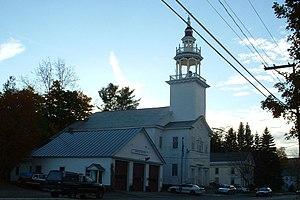
Ashby est une ville du Comté de Franklin au Massachusetts, fondée en 1743.